List of Delhi Metro stations

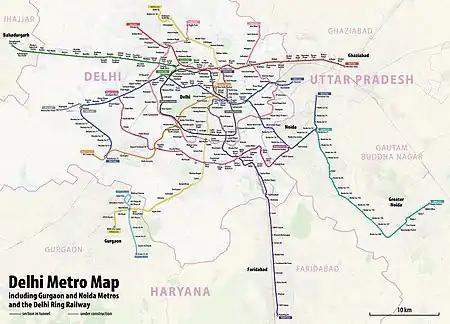
Delhi Metro Network map (as of February 2020)

This is a list of all stations of the Delhi Metro, a rapid transit system serving Delhi and its satellite cities in the National Capital Region of India. The network consists of 10 colour-coded lines serving 257 stations with a total length of . Delhi Metro is built and operated by the Delhi Metro Rail Corporation Limited (DMRC) and the first section was opened on 25 December 2002 on the Red Line.